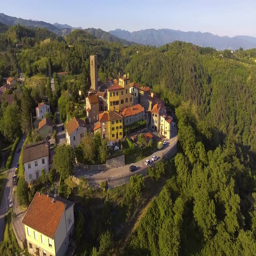
aerial footage of a small village among green hills and plain landscape